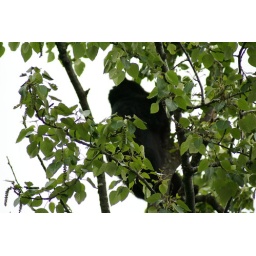
A black bear up the tree in Tongass National Forest near Juneau, Alaska. a Richard Martin photograph